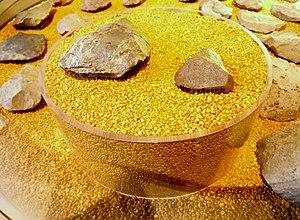
Guengat
Guengat [gwɛngat] est une commune du département du Finistère, dans la région Bretagne, en France.